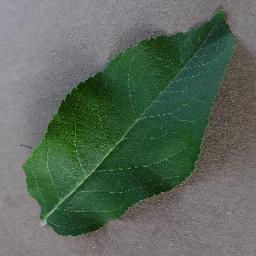
Label: Apple___healthy